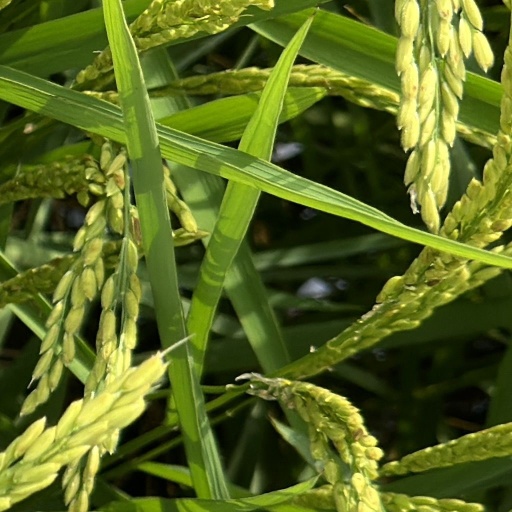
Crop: rice